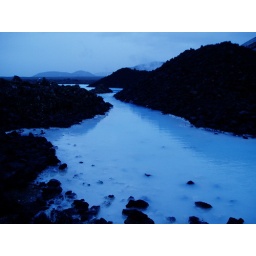
Steaming water in the lava field near the Blue Lagoon, an open-air hot water spa in Iceland.